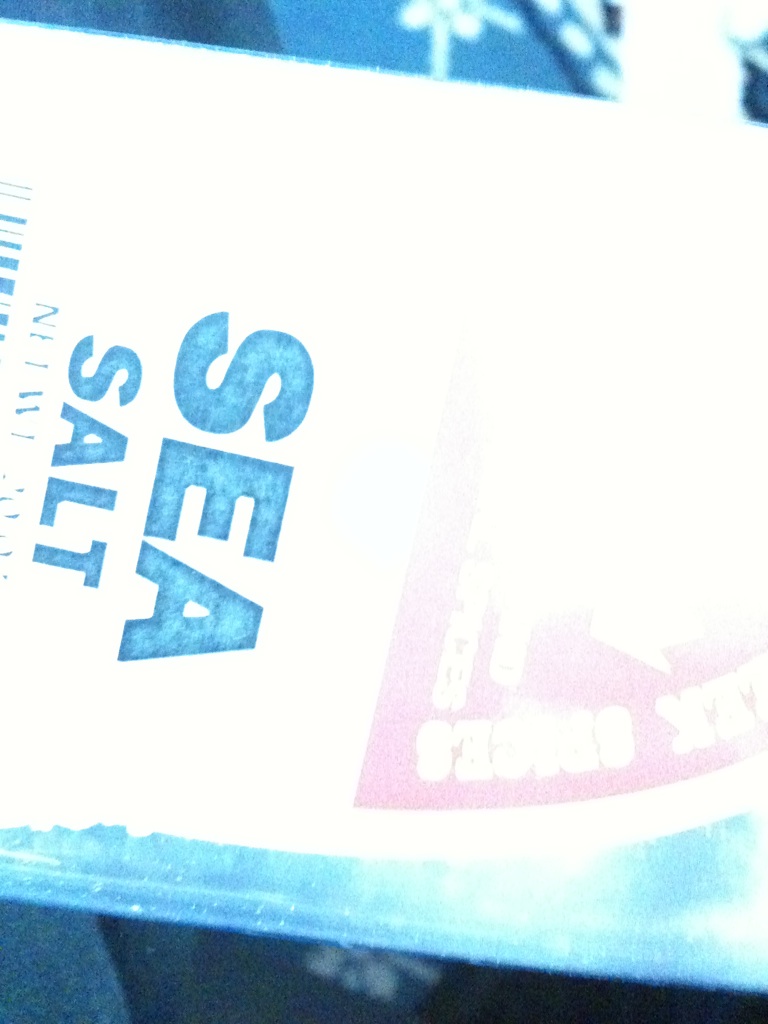Question: What type of spice is this?
Answer: sea salt